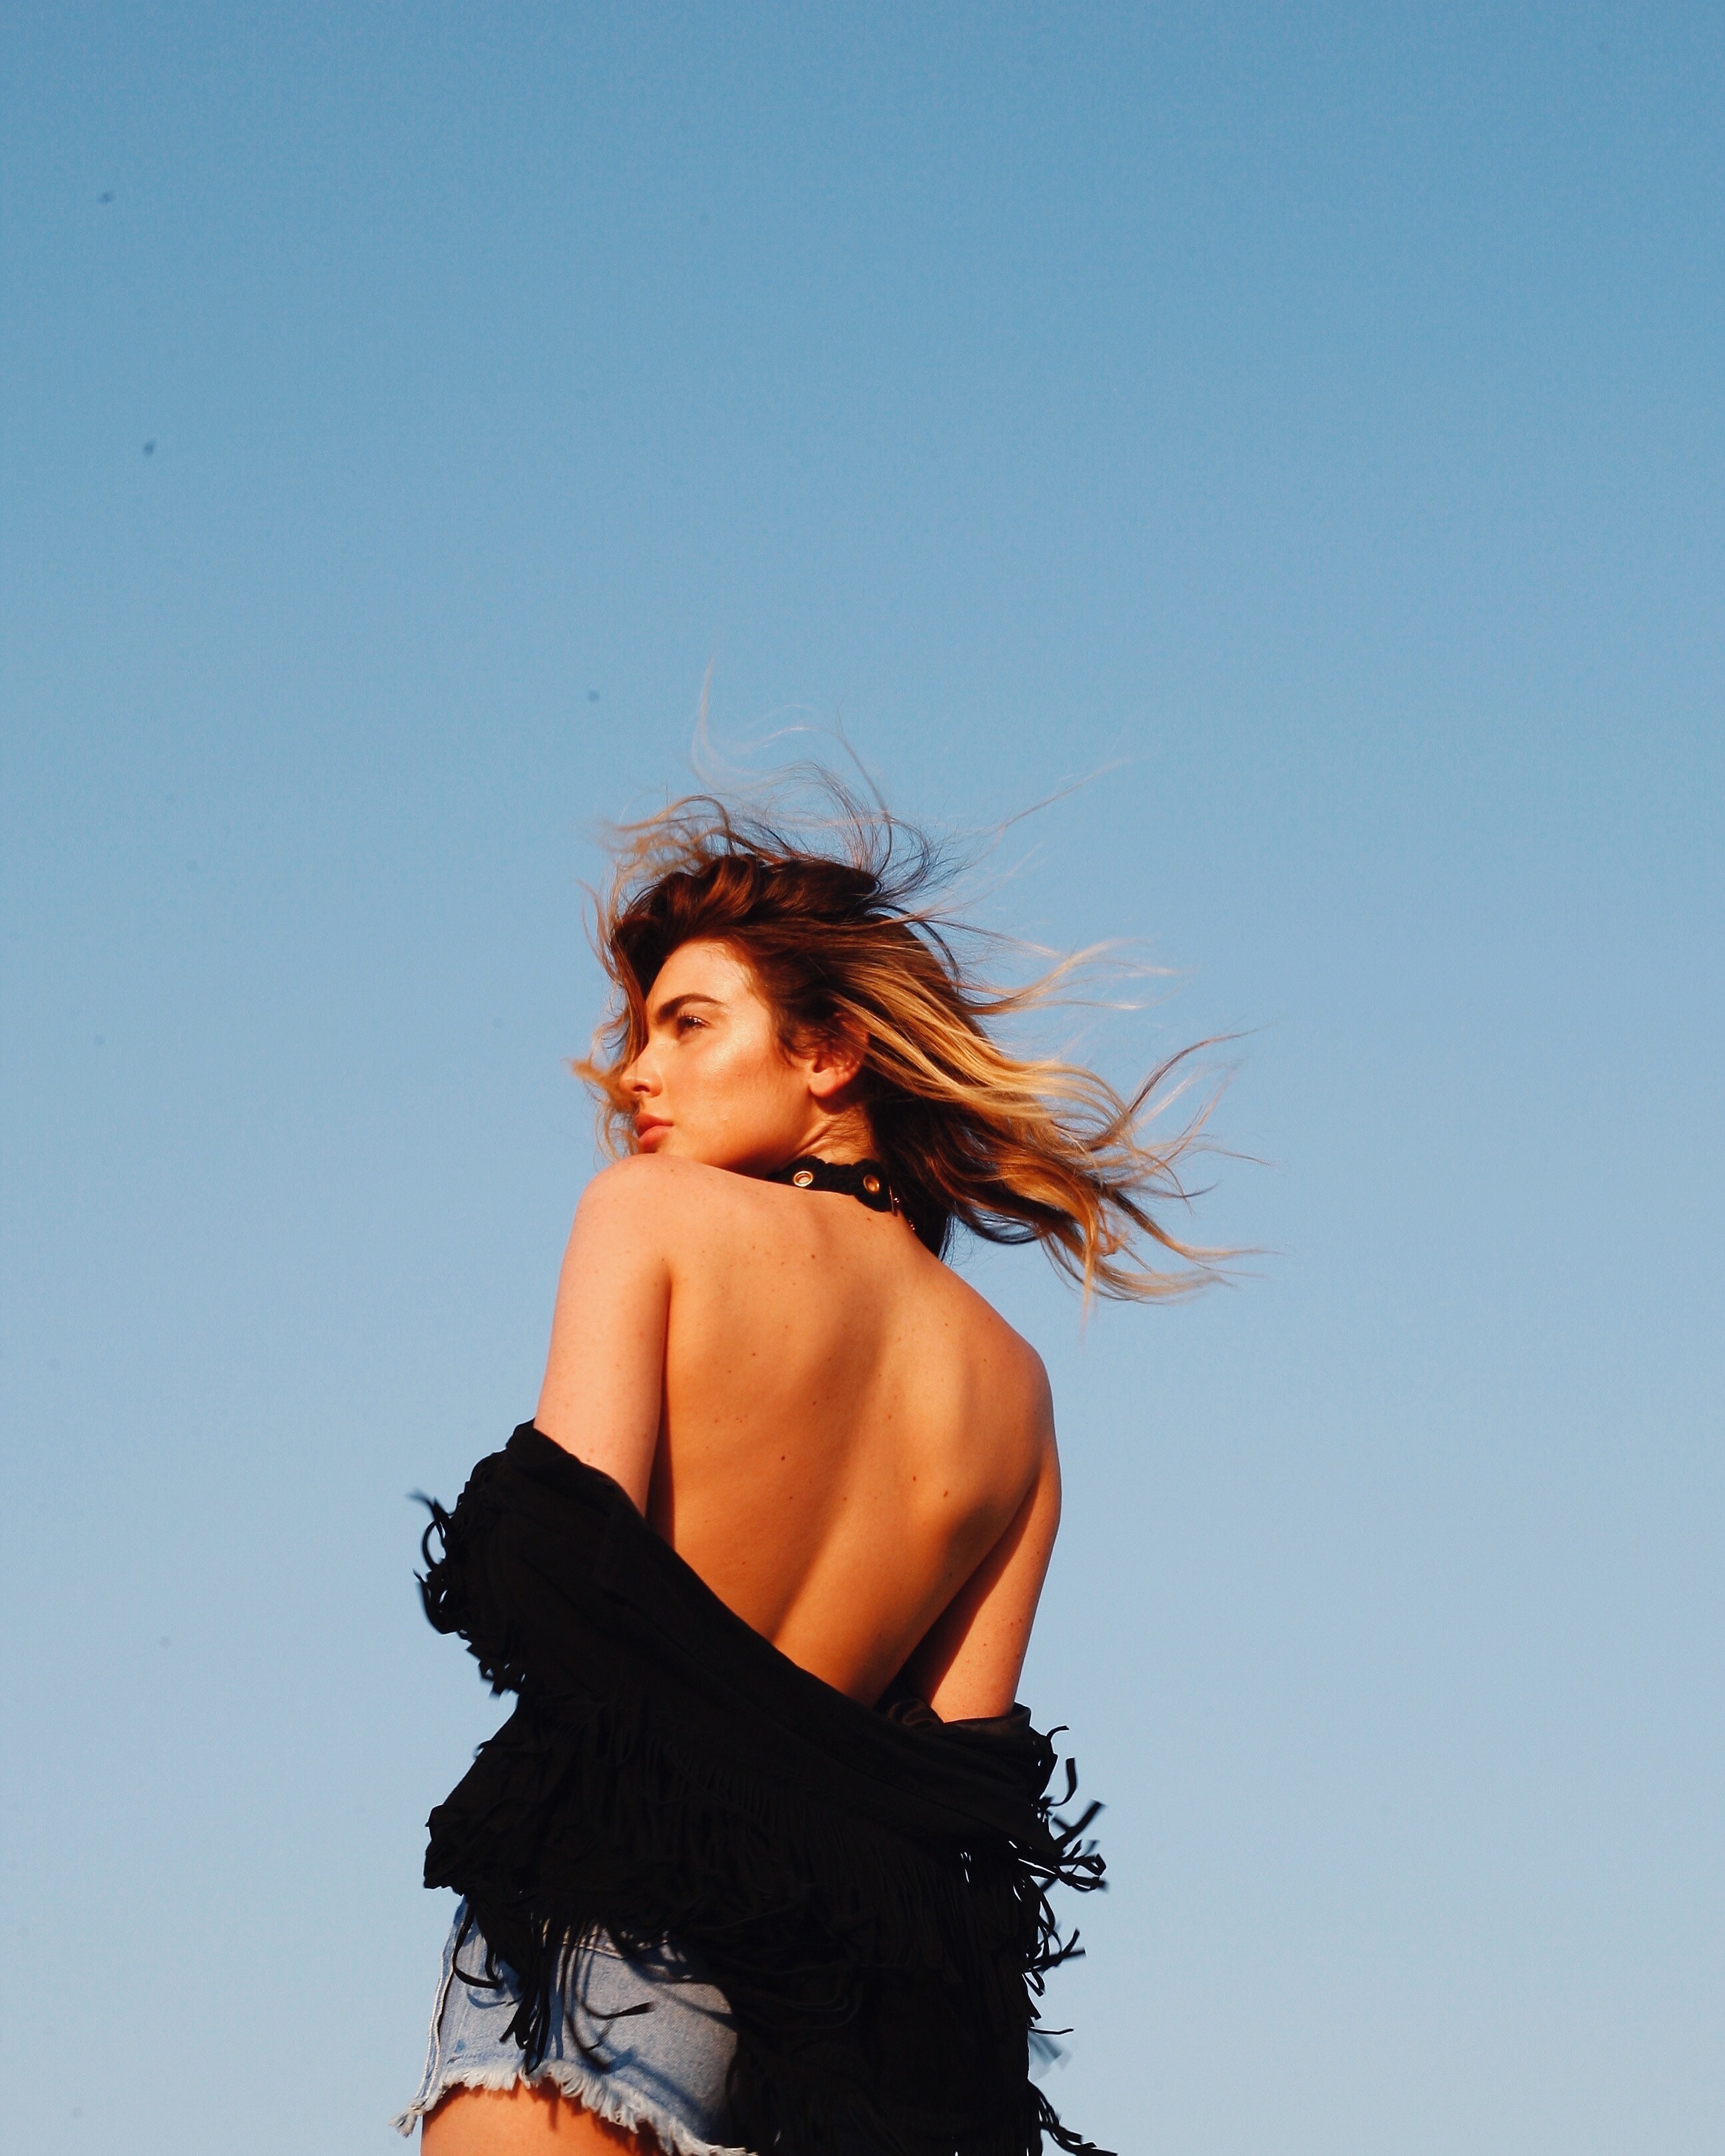
sky, girl, summer, vacation, model, shoulder, long hair, black hair, fun, happiness, back, beauty, photo shoot, fashion model, brown hair, supermodel